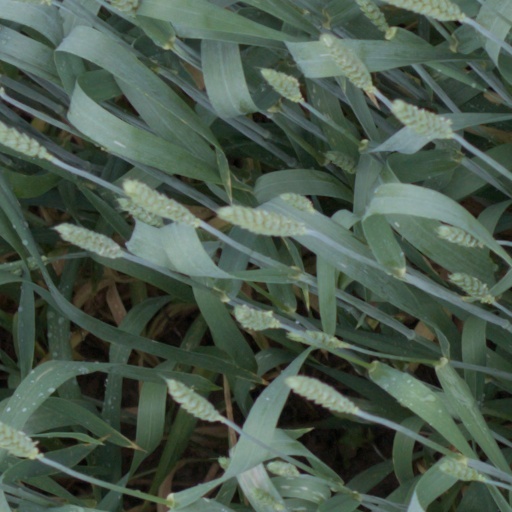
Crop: wheat